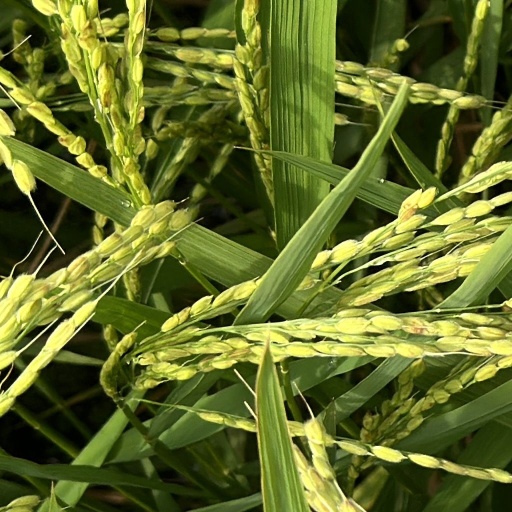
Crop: rice